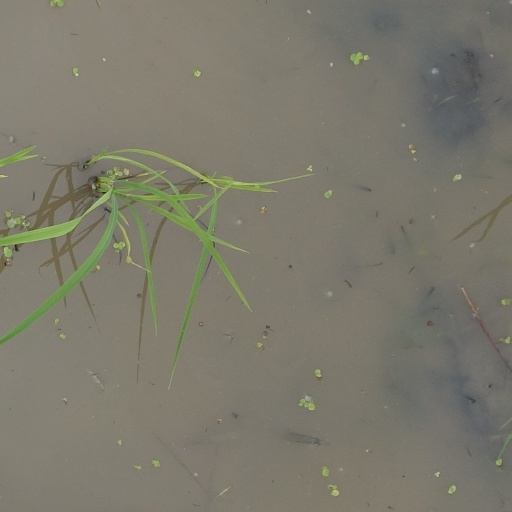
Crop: rice